Bill Griffin (musician)

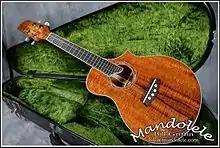
Bill Griffin's mandolele

The foundation of Griffin's work as a luthier began in 1970 when he began working for C. Bruno and Sons, the largest musical instrument wholesale company in the world at that time. While there, he met and began apprenticing under master luthier David Simpson. As a result of learning the trade of luthier, Griffin constructed several instruments of his own design, including the mandocaster (an electric mandolin that he built in 1978) and the mandolele, which he first built in 1986. As for the original motivation for building these instruments, Griffin says that "If I couldn't buy it, I'd build it." Upon settling in the Sacramento area in 2012, Griffin started his own business building the mandolele.